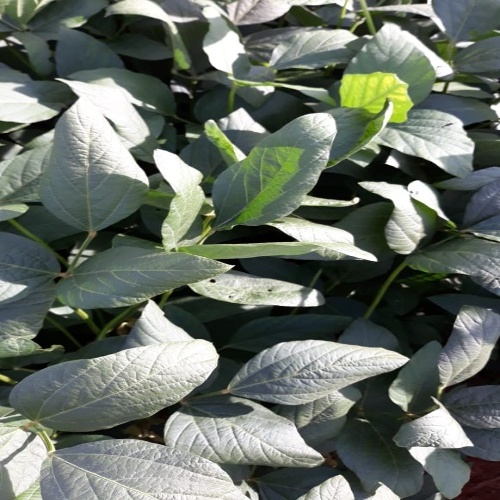
Label: Diabrotica_speciosa